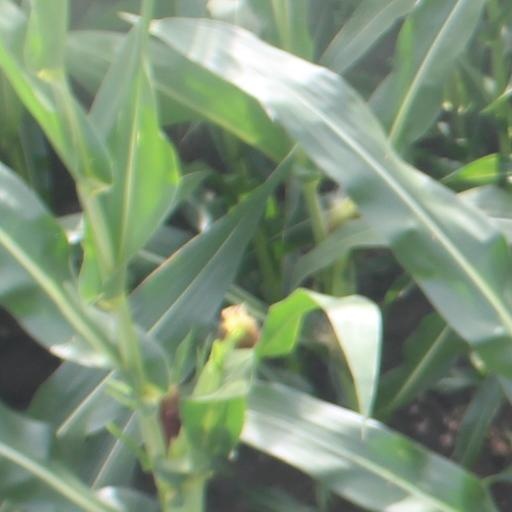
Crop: maize; corn